Ednör – L'Attaque

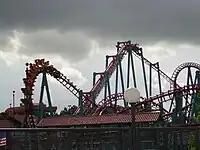
Serial Thriller at AstroWorld

Following the closure of the 1998 season, Six Flags announced that Excalibur, the park's mine train that had been in operation since 1971, would be removed. In its place, the park announced Serial Thriller for the following season. The coaster, costing $10 million, was part of a larger $16 million investment that included a new catering facility and two new attractions for the adjacent WaterWorld water park. It was the largest single season investment in the park's history, and the fifth new coaster in the previous ten seasons. The ride opened on May 29, 1999, and operated for seven seasons. It closed along with the rest of the park at the end of the operating season on October 30, 2005.